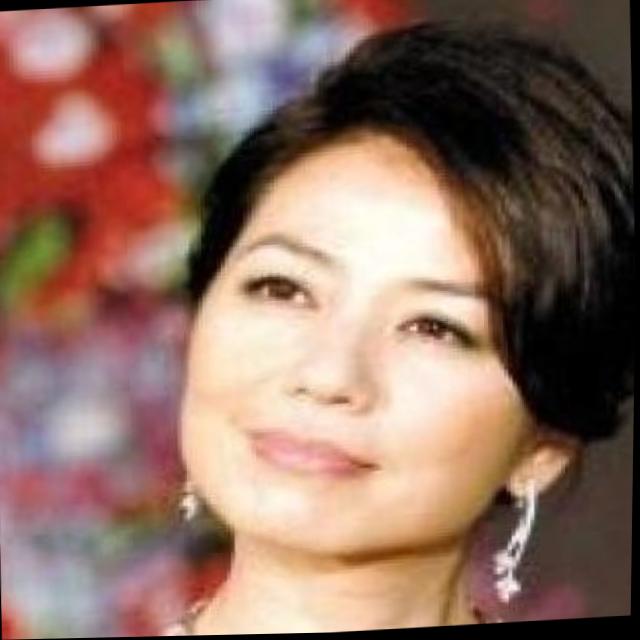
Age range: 21-44